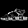
Label: Sandal